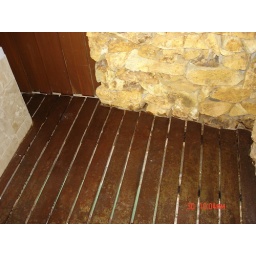
floor in the bathroom,,you can see the see water down there